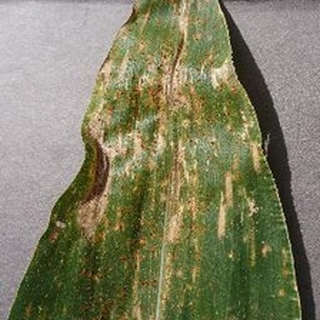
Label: corn_gray_leaf_spot